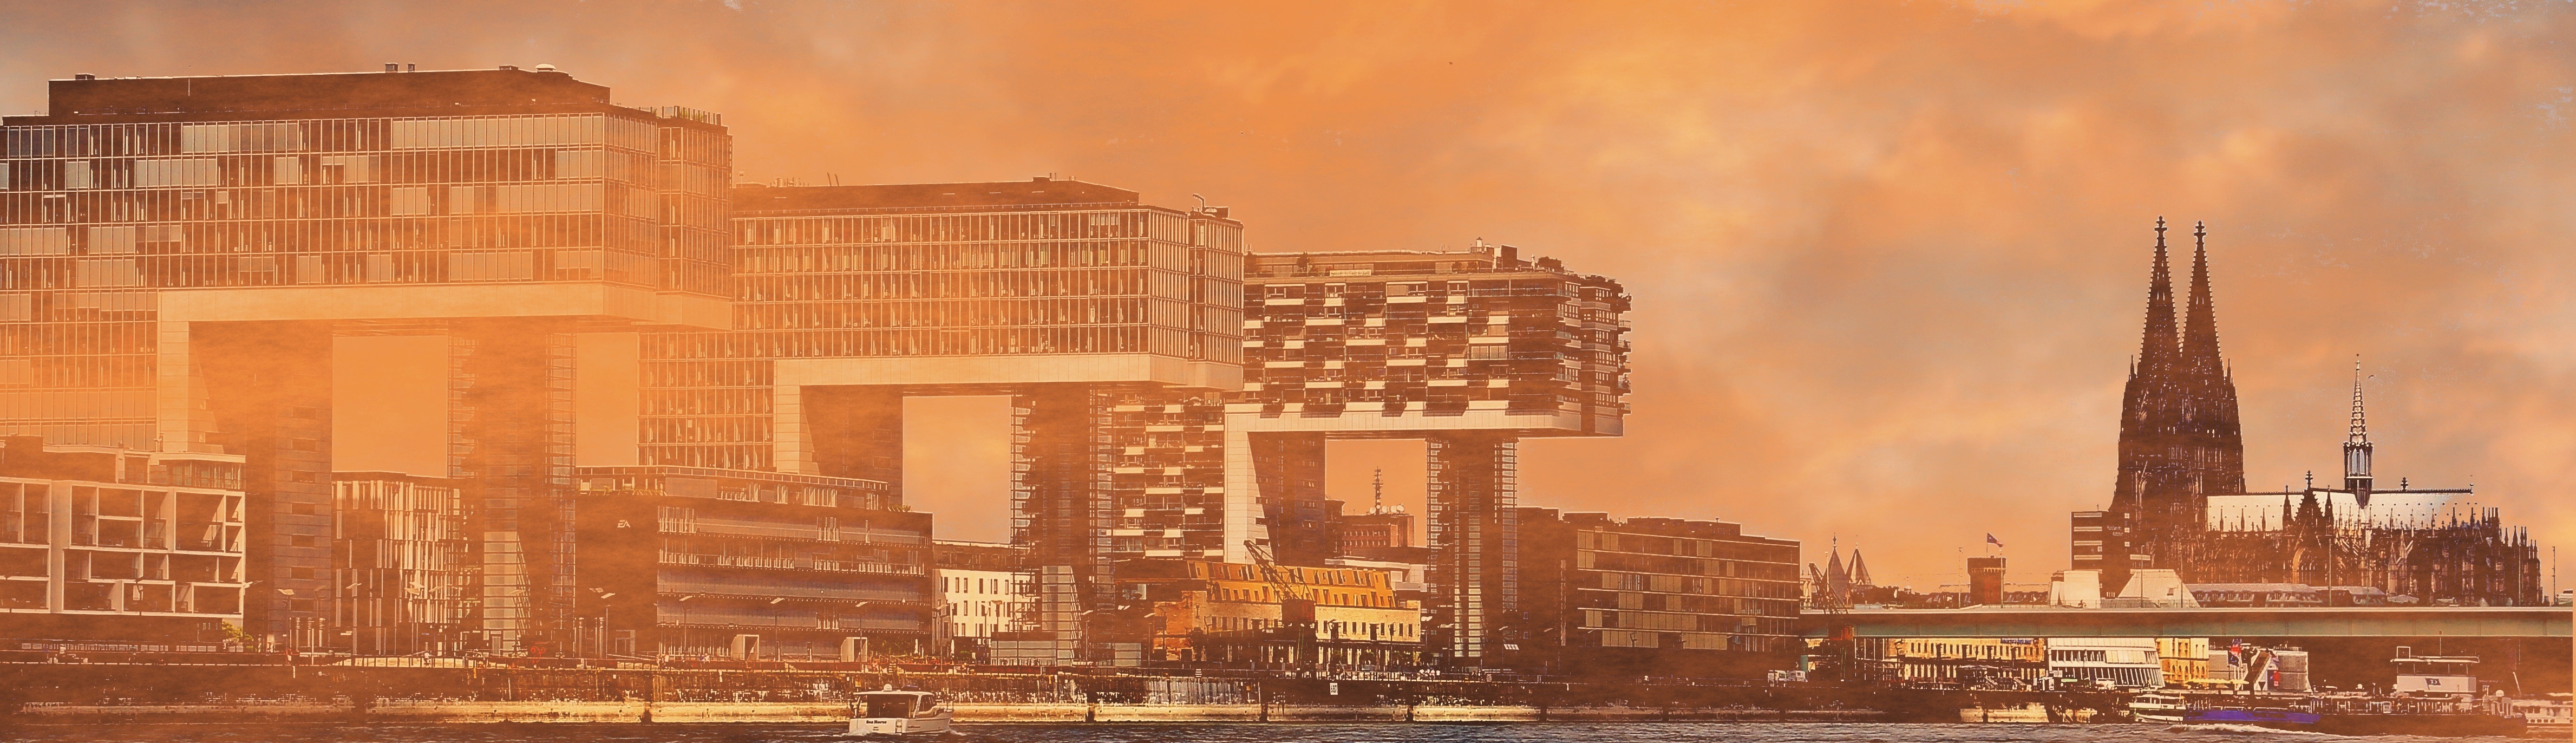
black and white, architecture, skyline, glass, building, city, home, skyscraper, river, mystical, cityscape, panorama, high, tourism, modern, office building, modern architecture, background image, world heritage, places of interest, old town, background, skyscrapers, houses, germany, cologne, dom, waters, spectacular, rhine, metropolis, customs port, cologne cathedral, crane homes, rhine river, glass window, view of the rhine, rheinauhafen, office buildings residential buildings, steel truss structure, spectacular building form, tectonic concept